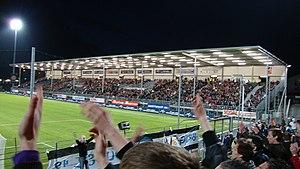
Stade Jean-Bouin, Angers